Tummo

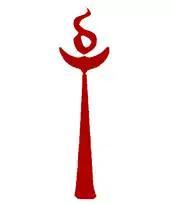
The Ah stroke syllable as taught in Gelug

Tsongkhapa describes the outcome of the full method (with all three elements described above practiced at once) as follows: